Malaysian Malayalees

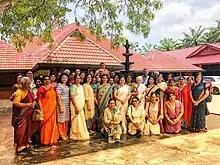
A group of Malayalee Hindu devotees in the Sri Mangala Chamundi Temple in Bahau, Negeri Sembilan

The Kairali Arts Club (KAC) was formed in 1956 as a Malayalam theatrical club in Malaya. The KAC members have performed over 50 full length stage dramas. Today, KAC is known to be one of the oldest living theatre club in Malaysia.